Ed Lynch (baseball)

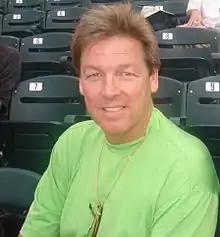
Lynch in 2010

Edward Francis Lynch (born February 25, 1956) is an American former professional baseball pitcher and executive who played in Major League Baseball. He attended Christopher Columbus High School in Miami, Florida. During his career, he pitched and batted right-handed, and his pitch selection included a fastball, slider, changeup and slurve.